Ultimate Chicken Horse

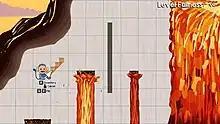
Screenshot of "Free Play" mode

"Ultimate Chicken Horse" is a platform video game where players assume the role of one of various animals. The goal of each game is to score points by building a platform level one piece at a time (per player) and race each other to a flag on the other side of the level. Players add obstacles designed to challenge their opponents, while also making sure they themselves can handle their handiwork. If nobody reaches the goal, or if everybody does, nobody gets any points. Points are awarded each round for various achievements, such as reaching the goal first, or setting a successful trap. The winner of the match is the player who reaches a set number of points or has the most points after a set number of rounds. Each round is estimated to last a minute.